2009 CrossFit Games

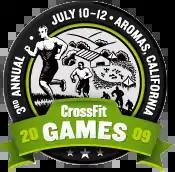

The 2009 CrossFit Games were the third annual CrossFit Games held on July 10–12, 2009 at a ranch in Aromas, California. The men's competition, with a field of 74 competitors, was won by Mikko Salo. The women's, with a field of 72, was won by Tanya Wagner. The team competition by Northwest CrossFit.